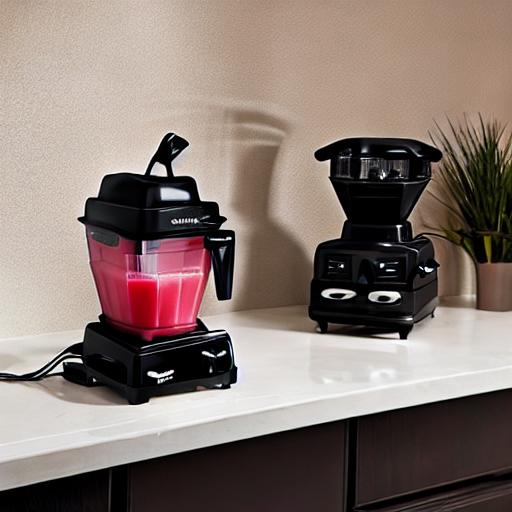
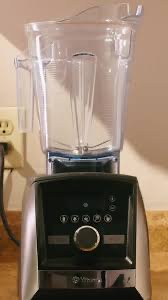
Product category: items_blender
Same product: no